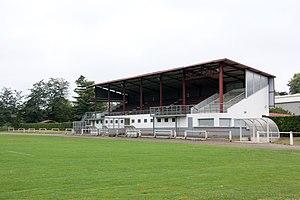
Maubourguet est une commune française située dans le département des Hautes-Pyrénées, en région Occitanie.